Crystal twinning

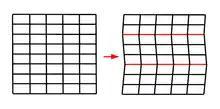
Illustration of transformation twinning in 2-D. The orthorhombic crystal at left transforms to a monoclinic crystal at right, with two parallel twinning planes (polysynthetic twinning)

Transformation and annealing twinning takes place when a cooling crystal experiences a displacive polymorphic transition. For example, leucite has an isometric crystal structure above about , but becomes tetragonal below this temperature. Any one of the three original axes of a crystal can become the long axis when this phase change takes place. Twinning results when different parts of the crystal break their isometric symmetry along a different choice of axis. This is typically polysynthetic twinning, which enables the crystal to maintain its isometric shape by averaging out the displacement in each direction. This produces a pseudomorphic crystal that appears to have isometric symmetry. Potassium feldspar likewise experiences polysynthetic twinning as it transforms from a monoclinic structure (orthoclase) to a triclinic structure (microcline) on slow cooling.